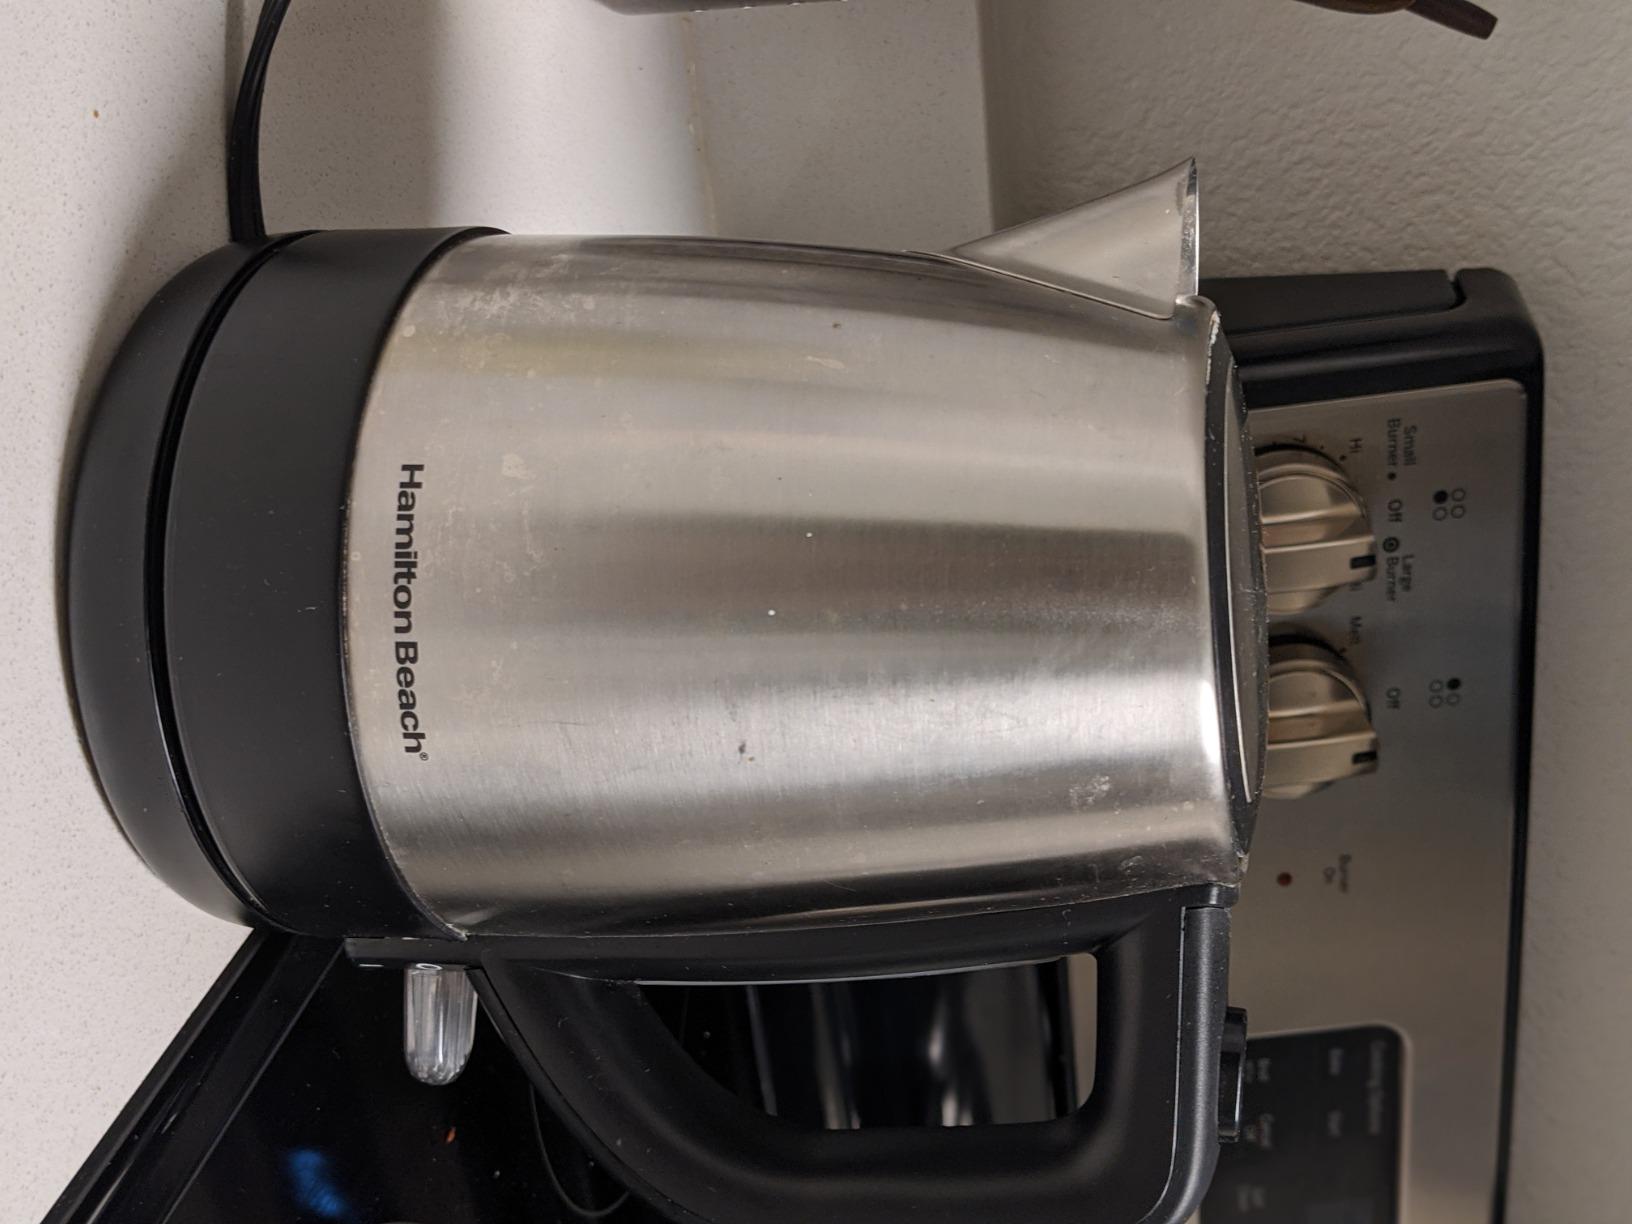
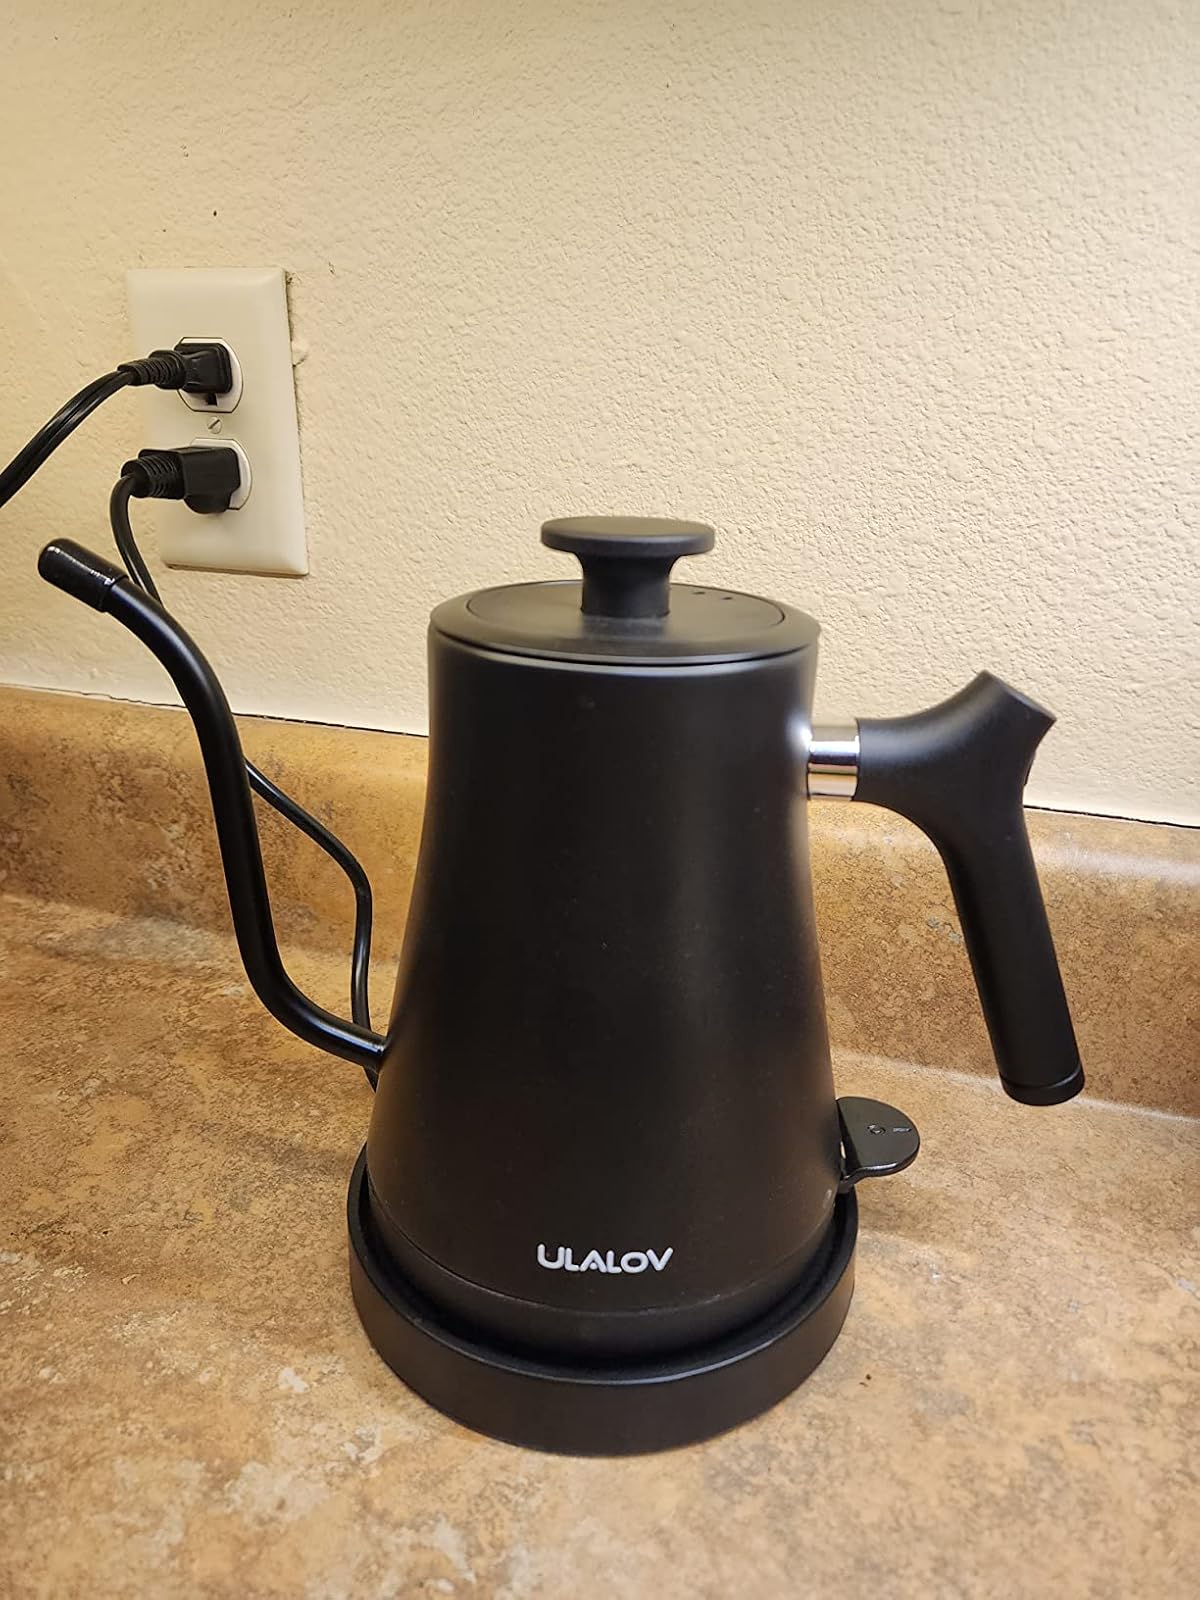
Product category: items_kettle
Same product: no